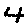
Label: 4